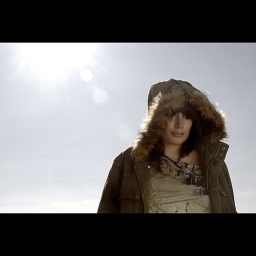
Two SB600s fired at 1/4 at a white wall in front of the model, sun from behind (pretty obvious...).